John Cooke Bourne

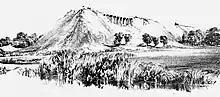
Landslip on Wolverton Viaduct during construction of the London and Birmingham Railway.

At the end of the 1840s Bourne started working for Charles Blacker Vignoles, who was employed to construct the Nicholas Chain Bridge in Kiev over the Dnieper River. He travelled to Russia, and drew and later photographed its construction until its completion in 1853. In that year he made some pictures for the new 4th edition of Bennet Woodcroft's "A Sketch of the Origin and Progress of Steam Navigation."